Eighth Army (United Kingdom)

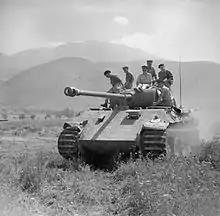
Lieutenant-General Sir Oliver Leese, GOC Eighth Army, and other officers ride on a captured German PzKpfw V Panther tank during a display of enemy equipment, 2 June 1944.

At the end of 1943, General Montgomery was transferred to Britain to begin preparations for Operation Overlord. Command of the Eighth Army was given to Lieutenant-General Oliver Leese, previously the commander of XXX Corps, which was being returned to England.